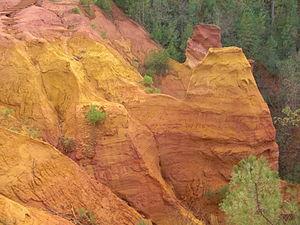
Le sentier des ocres, Roussillon (Vaucluse, France)